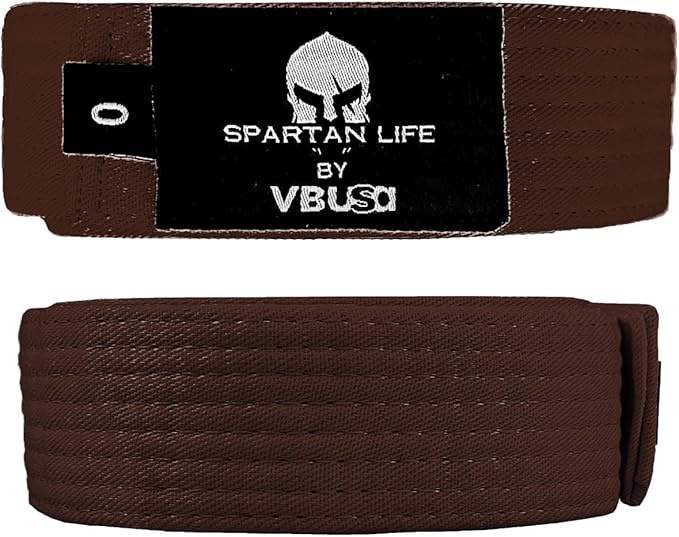
Karate Belt, All-Purpose Martial Arts Belt, Judo, Taekwondo 0-6.
About This 🔷Mark Your Jiu-Jitsu Journey: Embody the spirit of BJJ with this classic belt, signifying your dedication and progress on the mats. Constructed from a premium 100% cotton pearl weave, it offers unmatched comfort for extended training sessions and unwavering durability to withstand the toughest drills. 🔷This Martial Art belt is Suitable for a variety of martial arts disciplines, including Taekwondo, Karate, Judo, Kickboxing, Hapkido, and more. 🔷Find Your Perfect Fit: Choose from a variety of sizes (A1-A4) to achieve a snug and secure fit that moves with you during every technique. Focus on your performance, not readjusting your belt. 🔷Effortless Maintenance: Maintain your belt's fresh look with a simple hand wash after training. Show respect to your training partners and the art of BJJ by presenting yourself with a clean and well-maintained belt. 🔷A Legacy Woven in Every Thread: The Victorbudo Rustic BJJ Belt pays homage to the roots of Jiu-Jitsu. Its classic aesthetic embodies the spirit and tradition of this timeless martial art. "Order yours today and start marking your Jiu-Jitsu journey!" Overview Origin : Imported Country of Origin : Pakistan
Brand: Victorbudousa
Category: Sporting Goods > Athletics > Boxing & Martial Arts > Martial Arts Belts